10:04

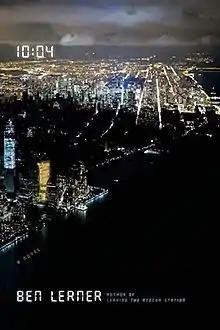
First edition (US)

The novel belongs to the genres of autofiction and metafiction. The first-person narrator is a 33-year-old writer who lives in New York City. A successful novelist, he has recently been diagnosed with a heart condition that could prove fatal. The book deals with love, art, city, illness, having children, and writing.